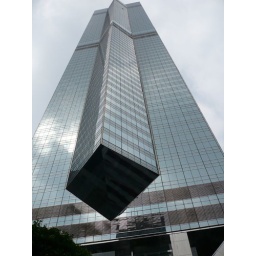
An office building in Central